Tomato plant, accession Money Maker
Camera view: horizontal (90 deg, fisheye); turntable rotation: 330 degrees
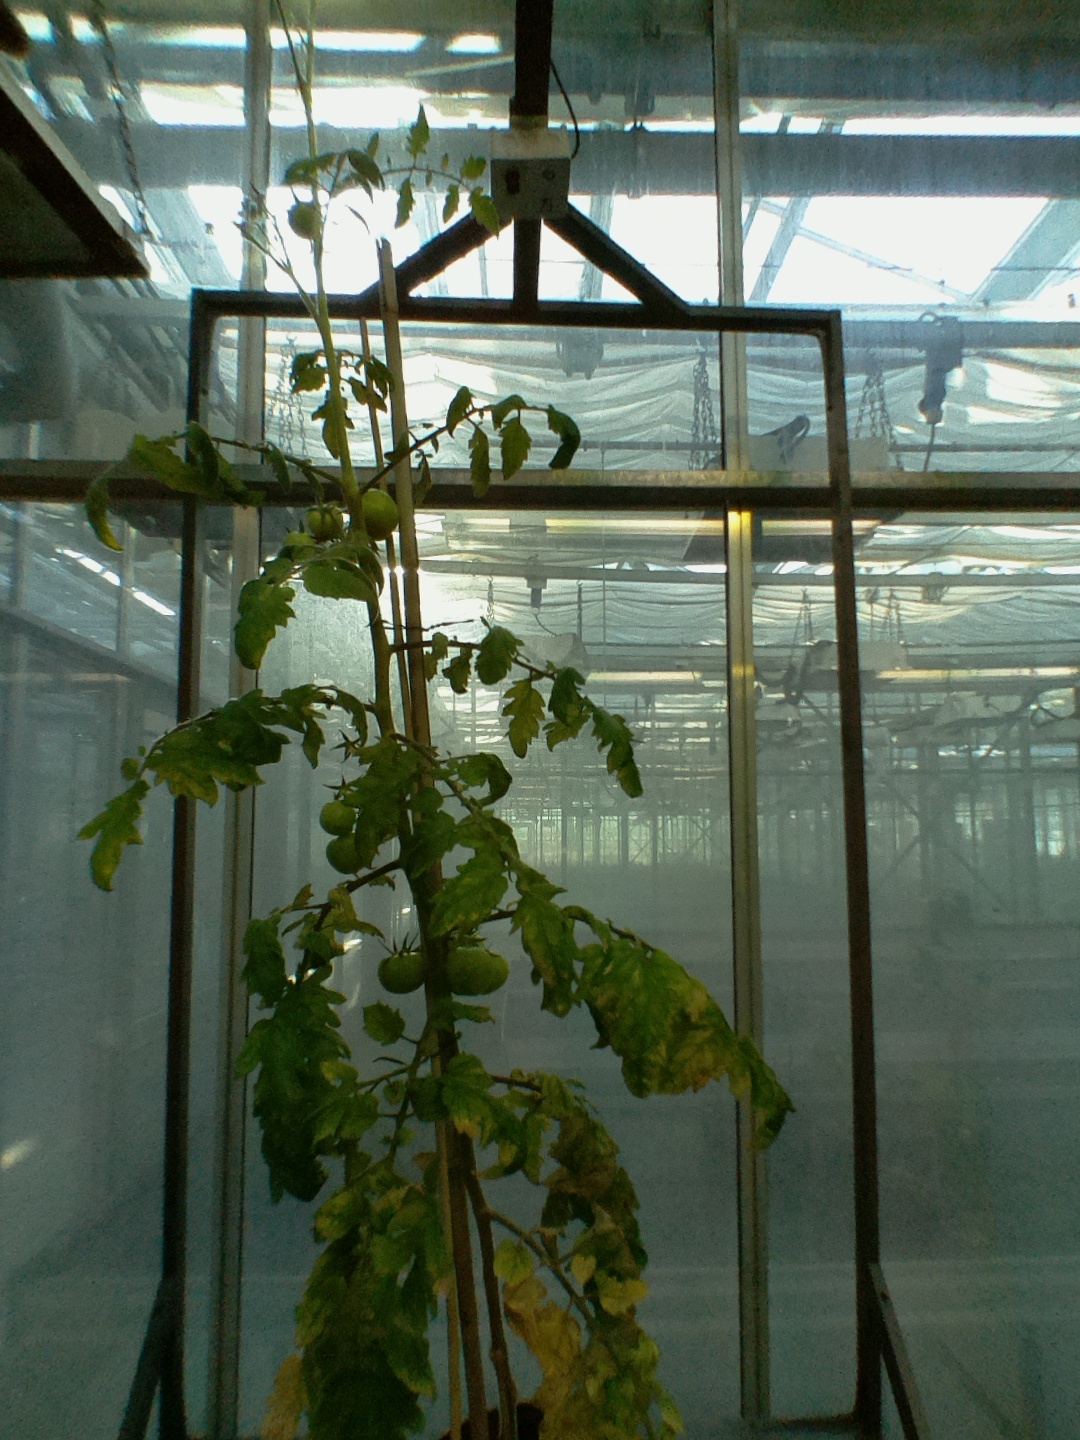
BBCH growth stage 77: 70%-80% of final fruit size